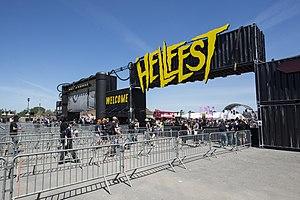
Entrée du Hellfest 2017.